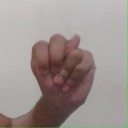
अक्षर: न